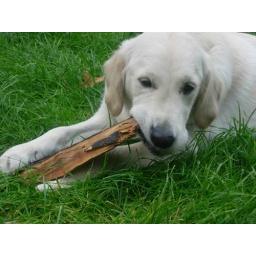
Alix is a female golden retriever and a service dog in training. Picture taken by her foster family.